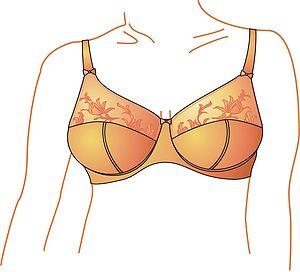
Le soutien-gorge, ou la brassière au Canada, est un sous-vêtement féminin composé de deux bonnets servant à soutenir et protéger, dans une certaine mesure, ainsi qu'éventuellement mettre en valeur les seins. Il peut être assorti à d'autres pièces de lingerie.